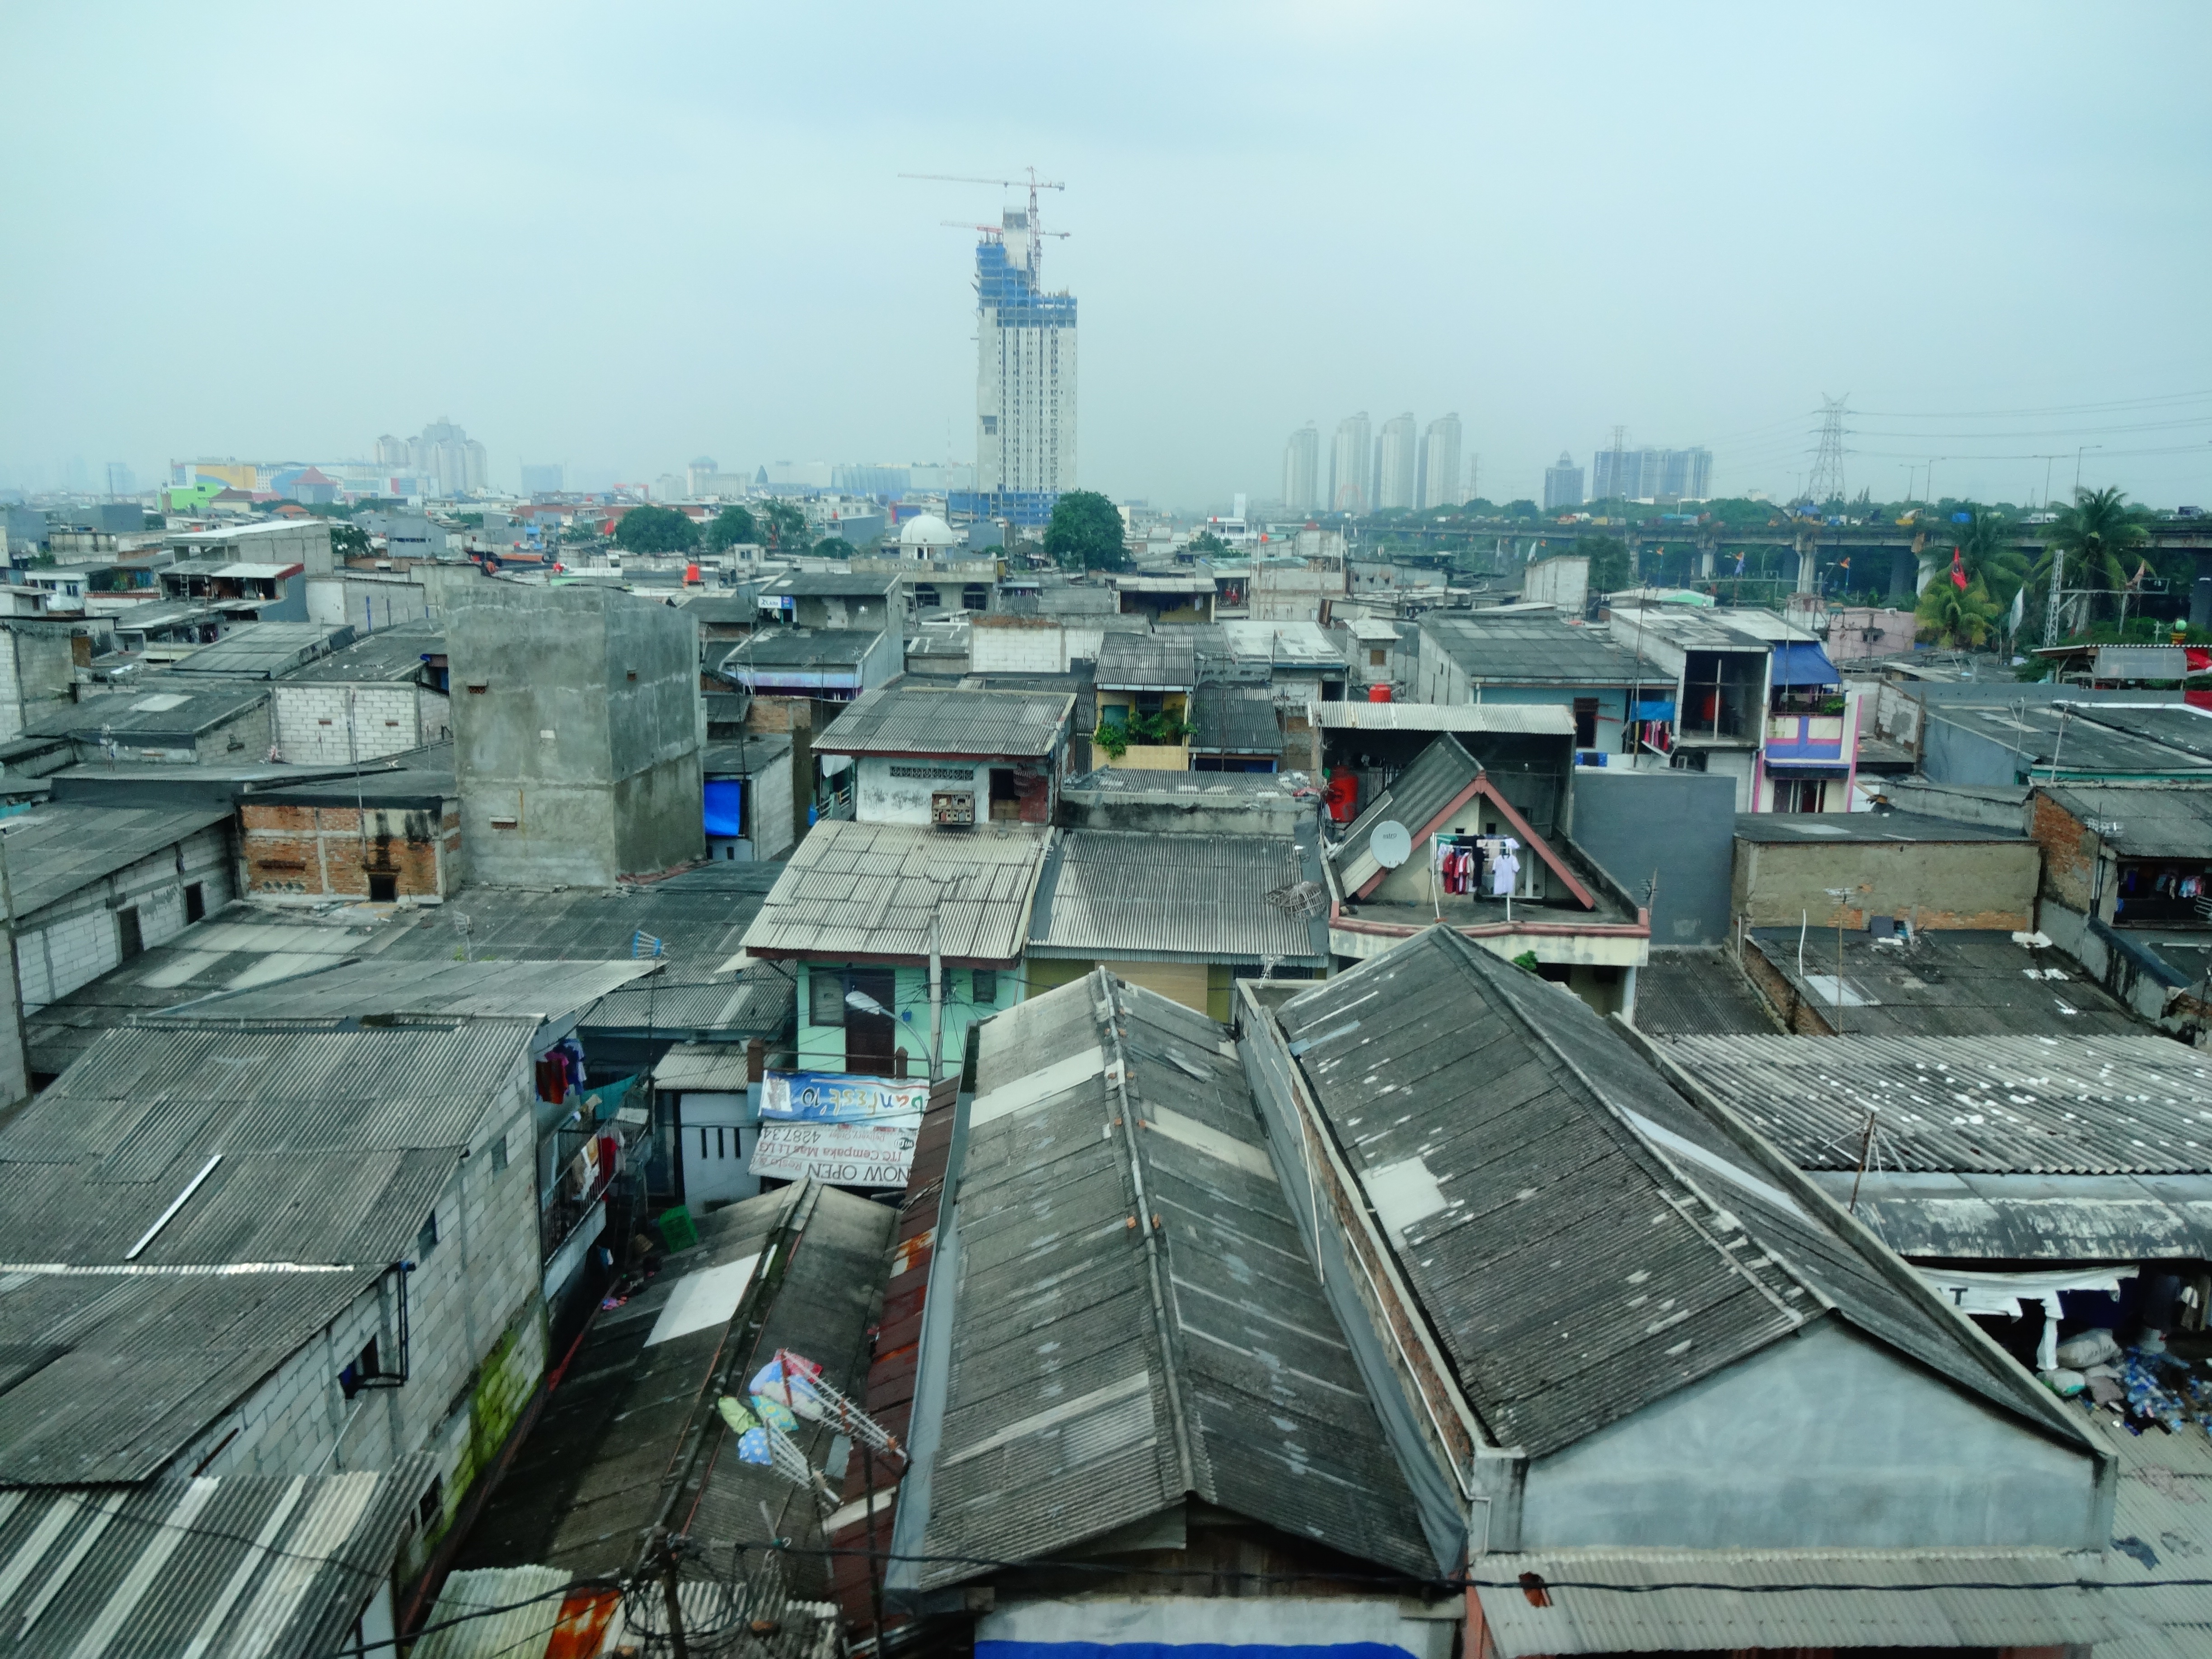
horizon, roof, city, skyscraper, cityscape, downtown, travel, transport, vehicle, port, tourism, waterway, housing, infrastructure, picture, indonesia, aerial photography, urban area, jakarta